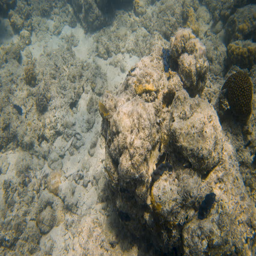
a close up slow motion shot of coral reefs .